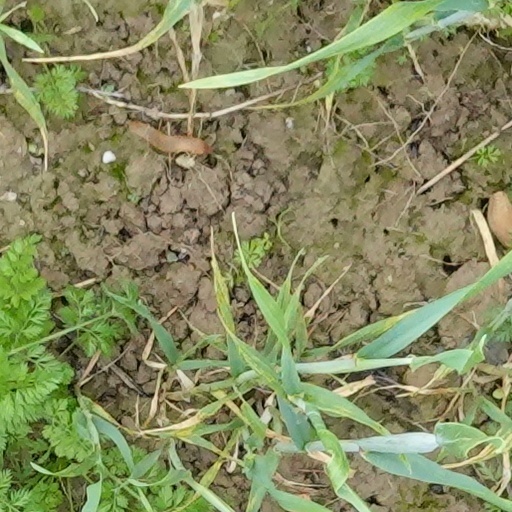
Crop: wheat